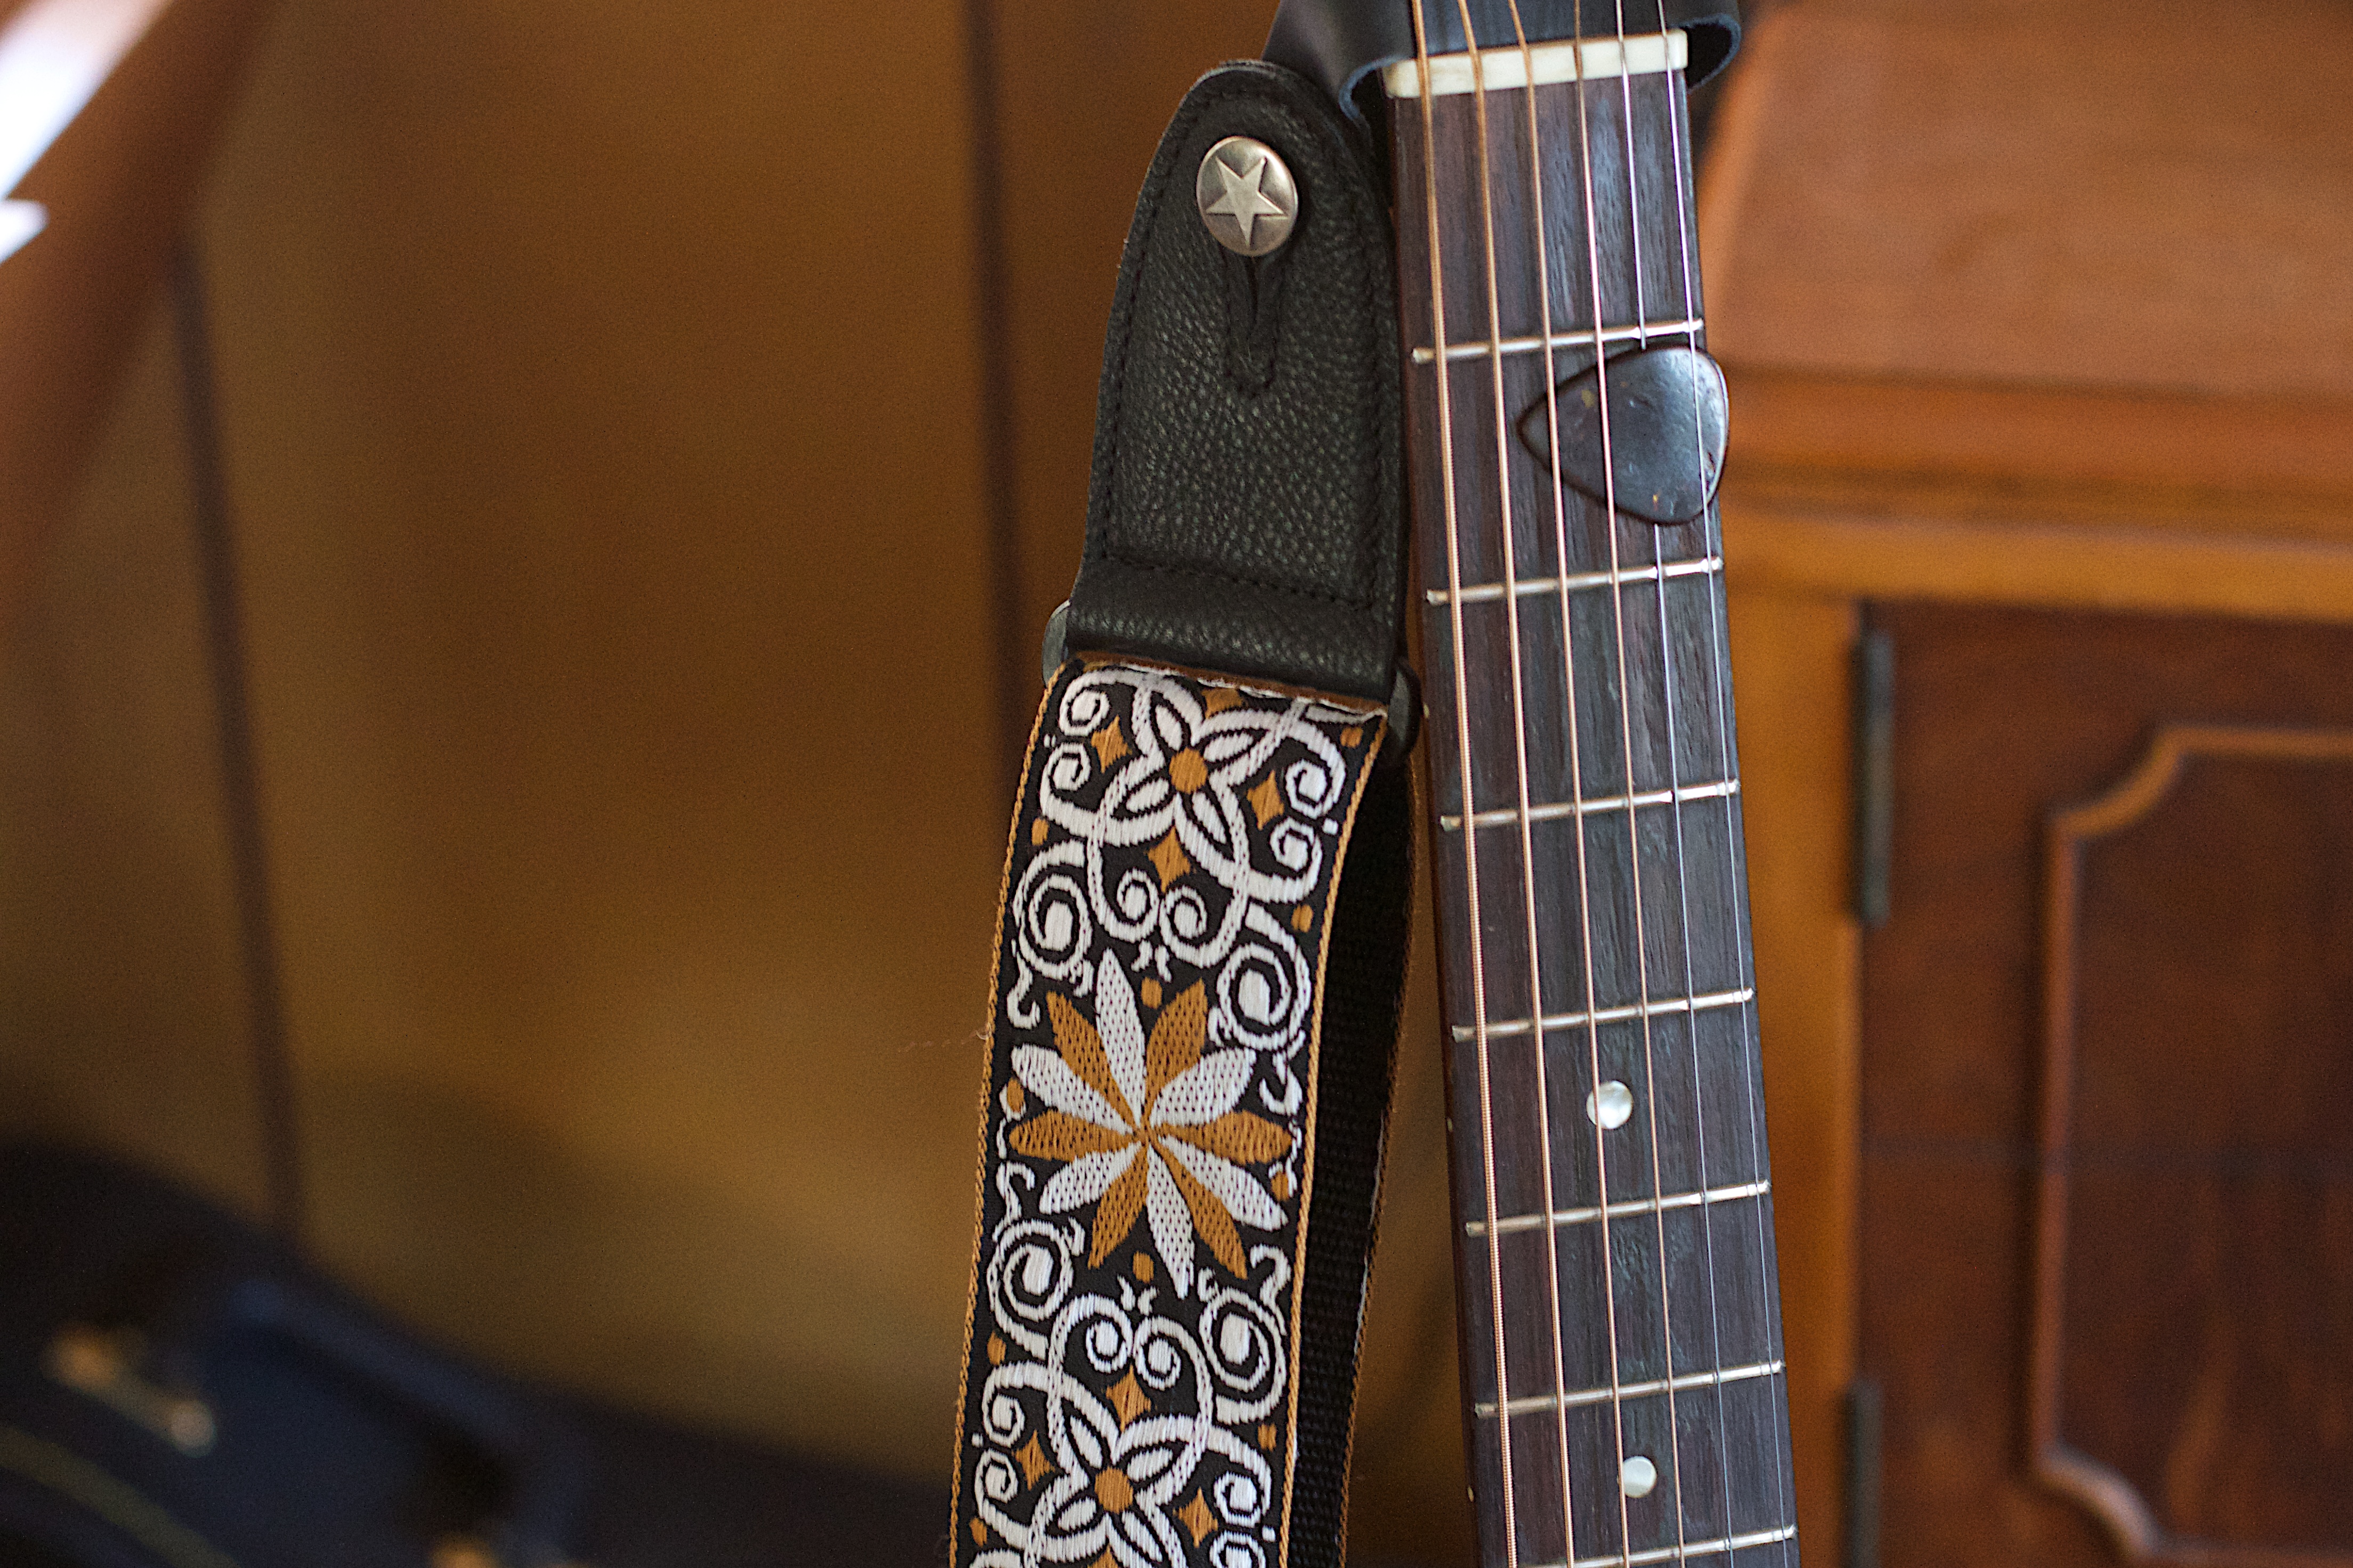
guitar, plucked string instruments, musical instrument, string instrument, acoustic guitar, wood, design, pattern, folk instrument